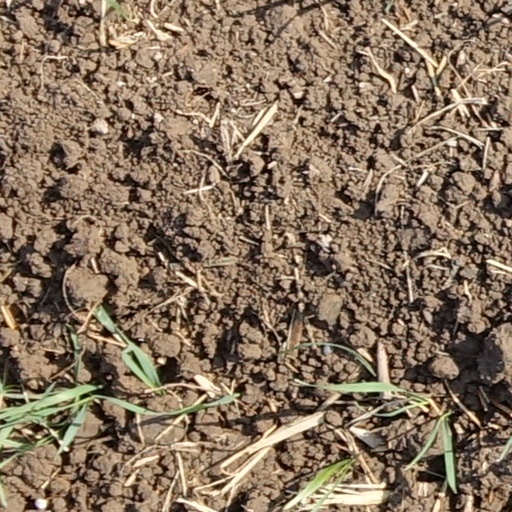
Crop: wheat